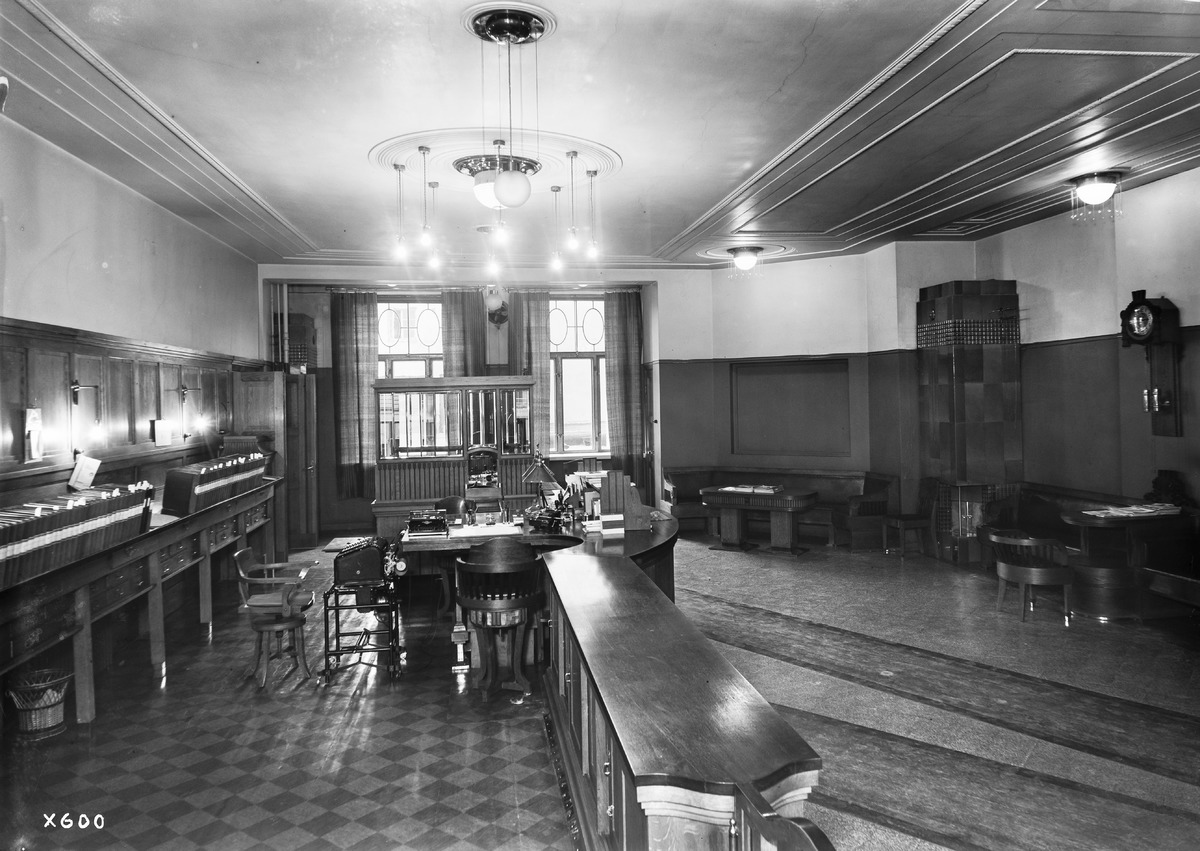
Oulun kaupungin säästöpankin huoneisto
The rooms of Oulu city's savings bank
sisällön kuvaus: Oulun kaupungin säästöpankin huoneisto 19.11.1935. Toimisto. content description: The rooms of Oulu City's Savings Bank on November 19, 1935. The office.
Vuosi: 1935
Paikka: Suomi, Oulu, Suomi, Pohjois-Pohjanmaa, Oulu
Aiheet: Oulun kaupungin säästöpankki; sisäkuva; säästöpankit; pankit; rakennukset; toimistot; banks; savings banks; buildings; offices